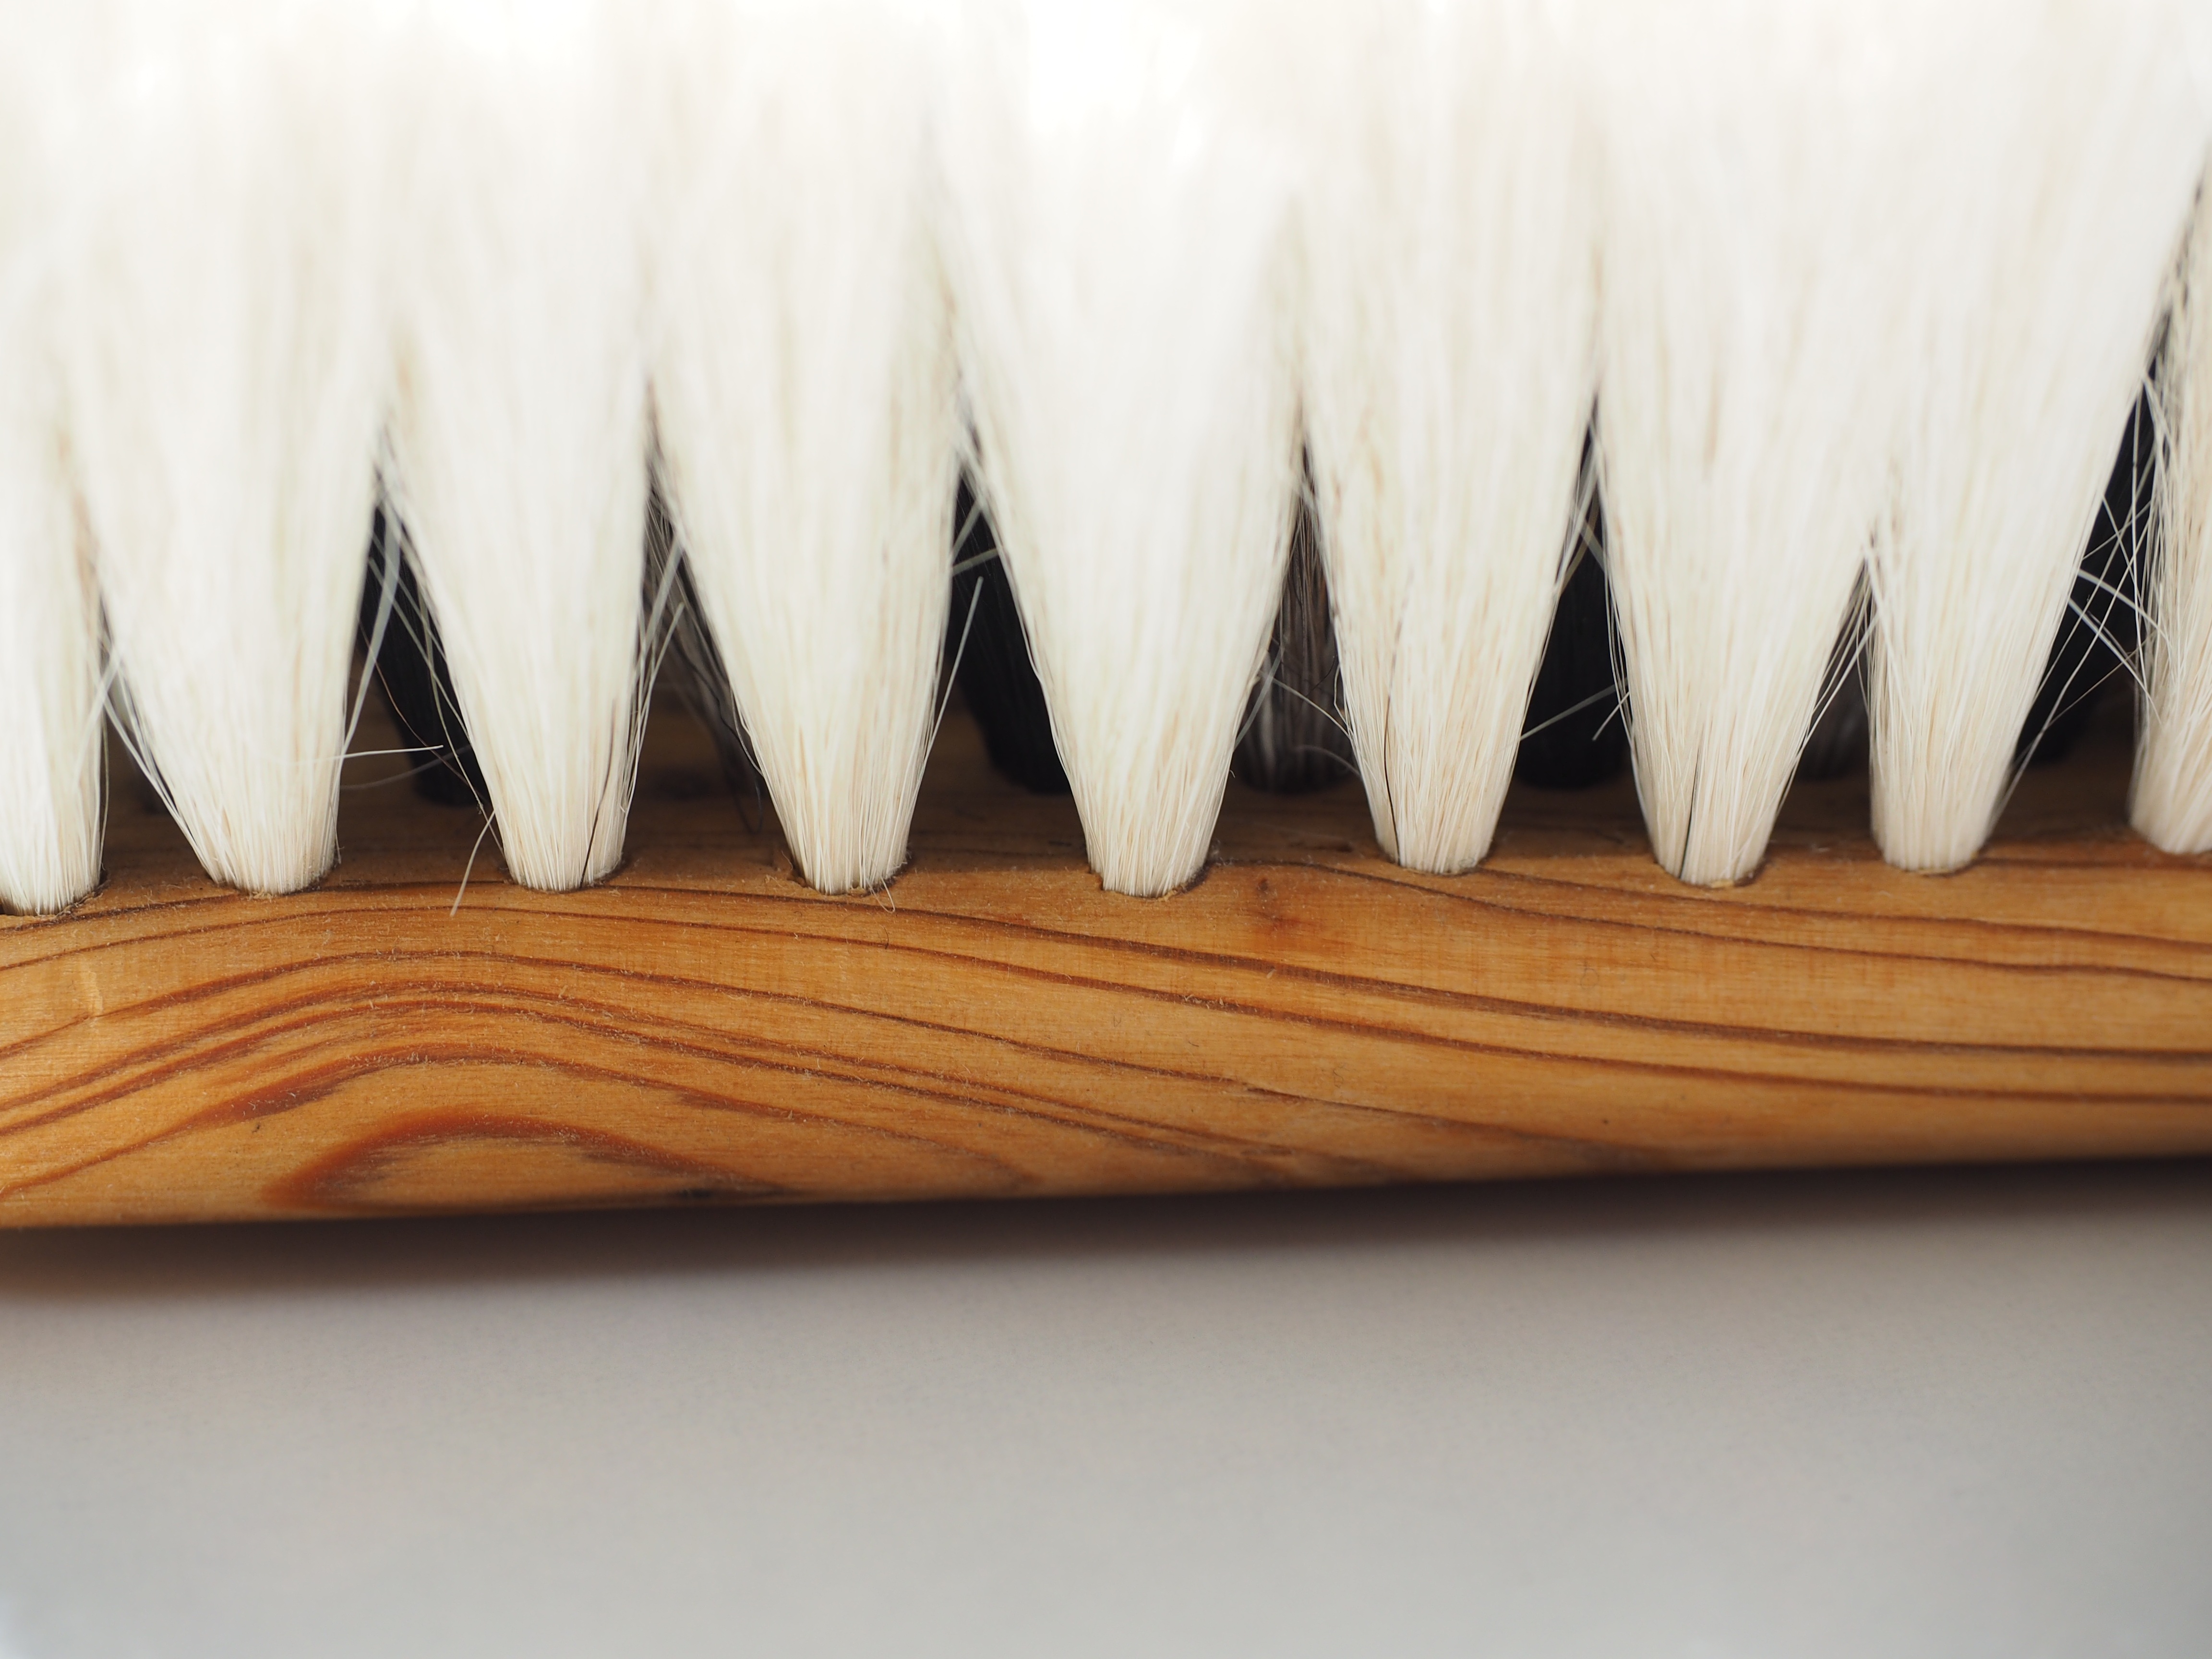
hand, wing, wood, brush, clean, wipe, tooth, bristles, make clean, wooden brush, feather duster, goat hair brush